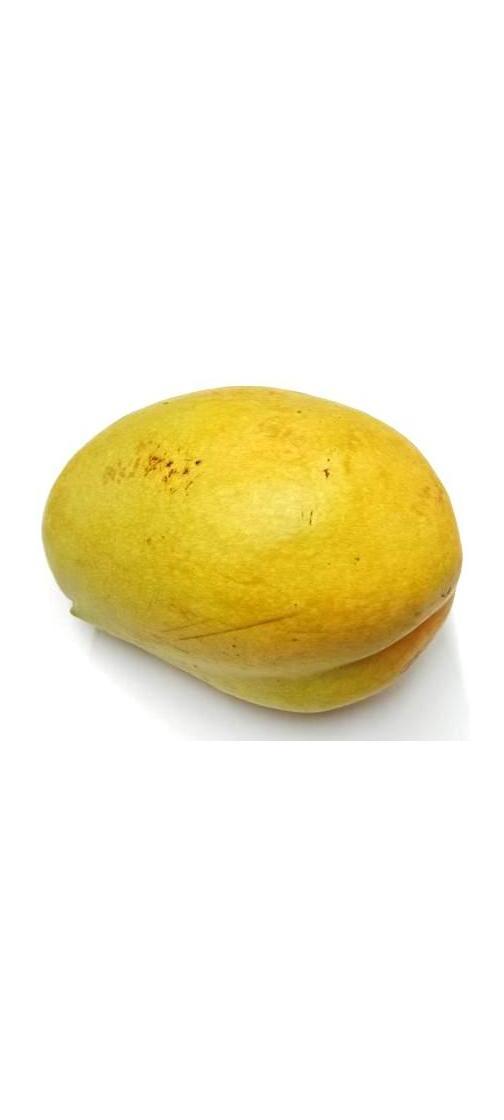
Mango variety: Bari-11